Finding Agnes

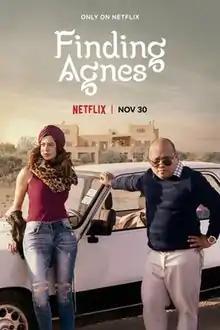
Film poster

Finding Agnes is a 2020 Filipino drama film directed by Marla Ancheta and starring Jelson Bay, Sue Ramirez and Sandy Andolong. The film revolves around a successful businessman who flies to Morocco after the death of his estranged mother to fulfill his mother's final wishes along with her adopted daughter.